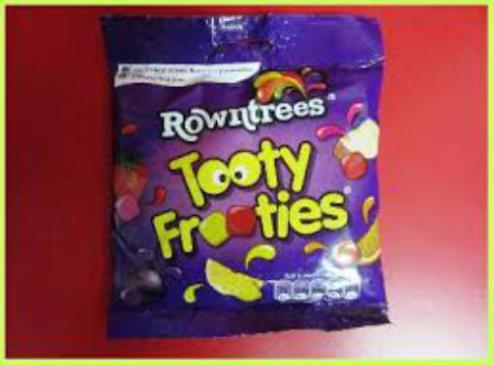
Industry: Food